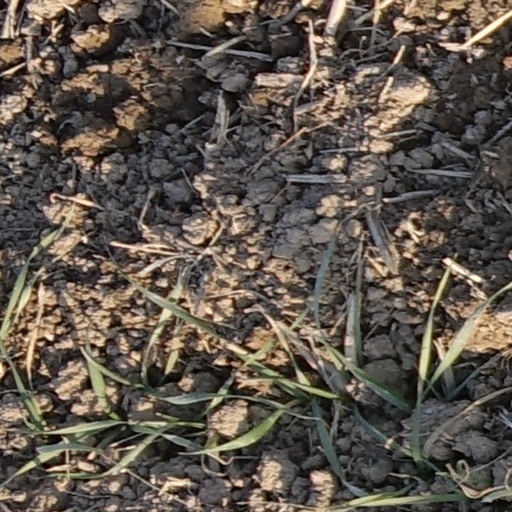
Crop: wheat